Christianity in Russia

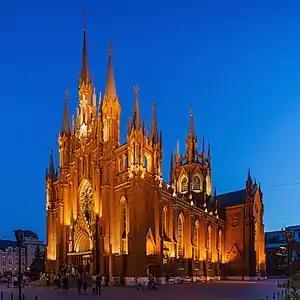
Cathedral of the Immaculate Conception in Moscow

Old Believers are Russian Orthodox Christians who maintain the liturgical and ritual practices of the Eastern Orthodox Church as they were before the reforms of Patriarch Nikon of Moscow. They split from the mainstream Russian Orthodox Church in the 17th century.